Cultural impact of Coldplay

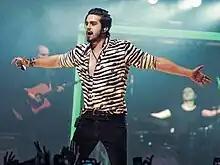
Luan Santana (pictured in 2016) is among the sertanejo acts influenced by Coldplay in Brazil

Aside from impacting the musical styles they explored, Coldplay were responsible for reshaping parts of Brazilian sertanejo according to G1's Carol Prado. She cited Luan Santana to illustrate her point and affirmed the genre was noticeably inspired by their "strong choruses, with elongated syllables and passages perfect for singing in stadiums". Prado also noted the band are a key reference for the sertanejos closer to a pop rock identity. Lucas Lucco and Matheus & Kauan have both mentioned them as an influence, while the arrangements of Victor & Leo's "Caminhos Diferentes" were suggested to draw directly from their discography.